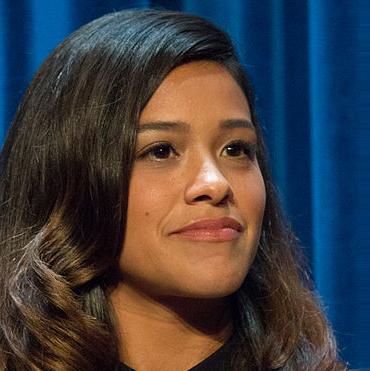
Age: 29